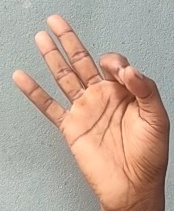
ASL sign: 9